Retail & Leisure BID

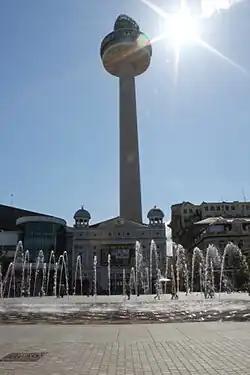
Williamson Square

The concept of BIDs originated in North America, where the initiative was developed in the 1970s.